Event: Nepal Earthquake
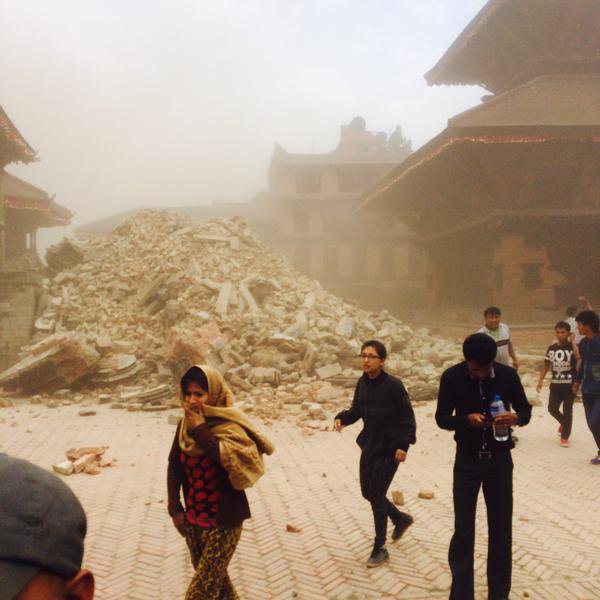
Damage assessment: damage